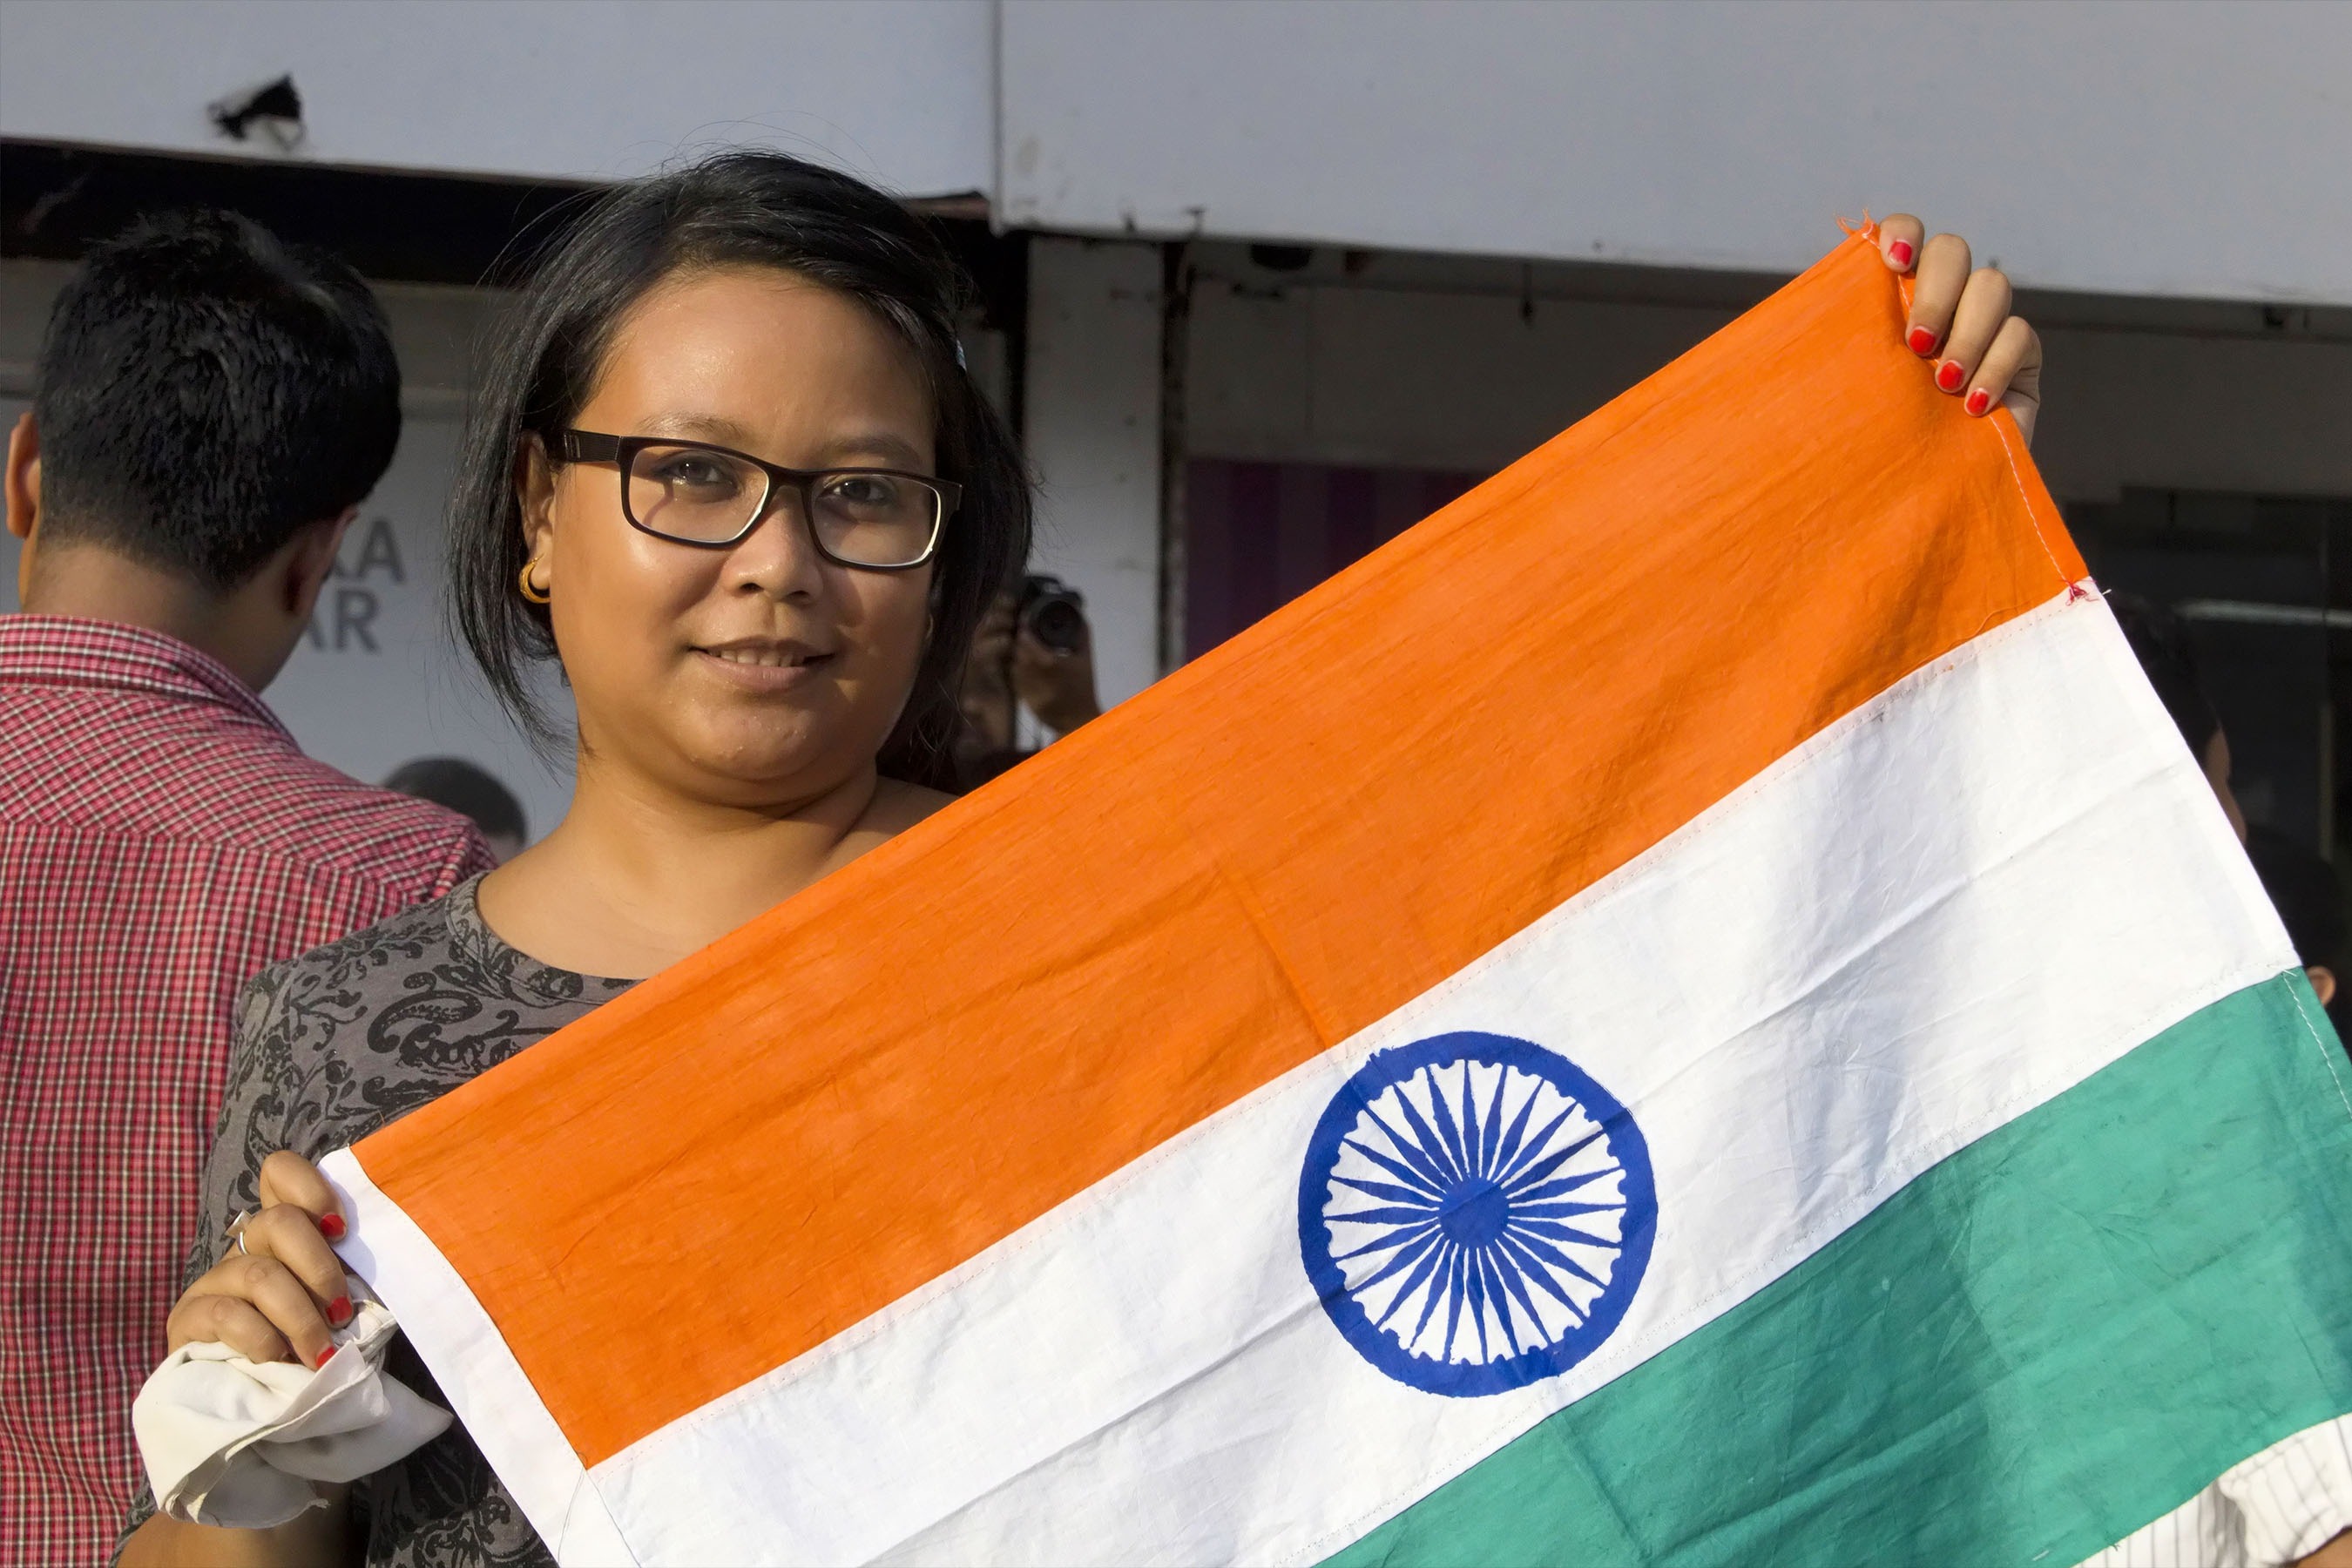
country, banner, flag, material, product, patriotism, national, india, tricolor, republic, independence